Volodymyr Kvurt

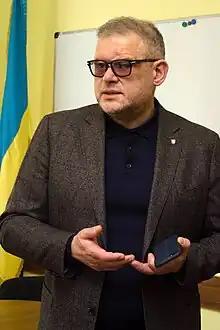
Kvurt in 2019

Volodymyr Leonidovych Kvurt (1 August 1967 – 28 December 2022) was a Ukrainian entrepreneur and politician. A member of European Solidarity, he served on the Lviv Oblast Council from 2020 to 2022.